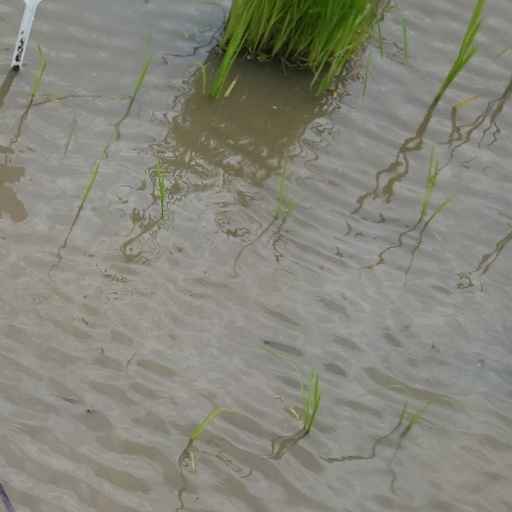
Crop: rice